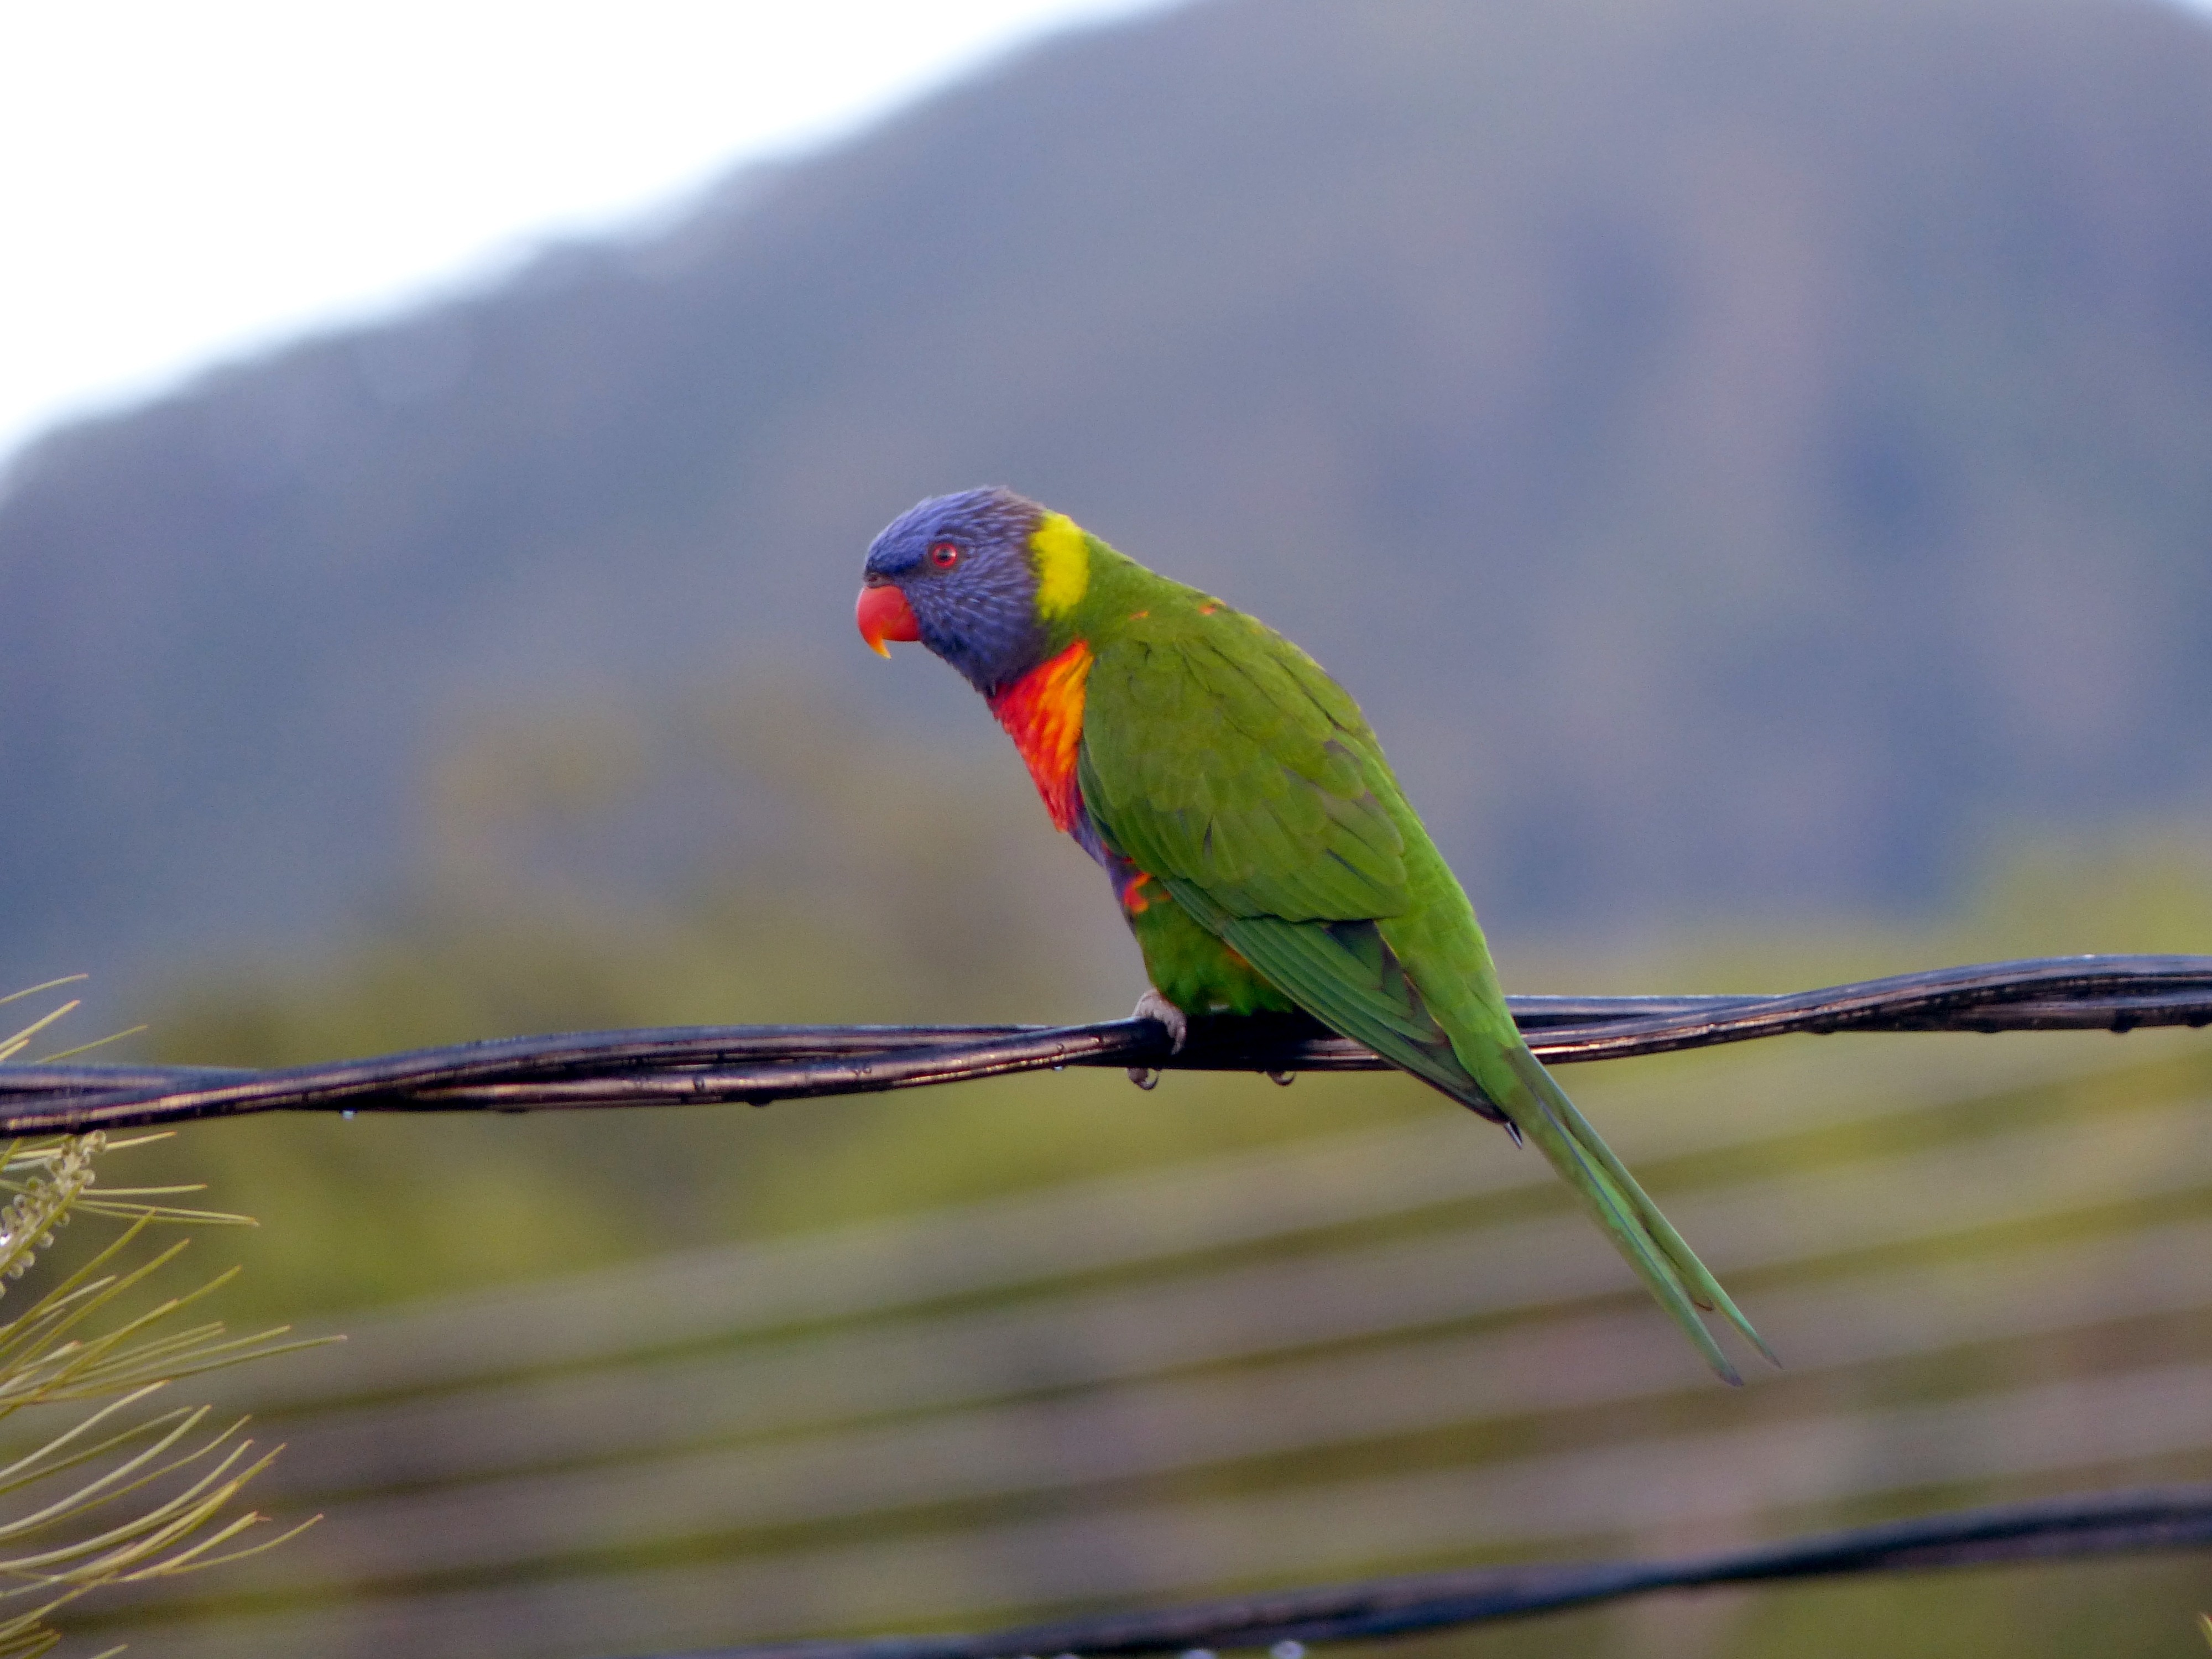
nature, outdoor, wilderness, branch, bird, wing, animal, fly, wildlife, wild, beak, mammal, freedom, feather, avian, fauna, majestic, lorikeet, macaw, wings, vertebrate, creature, parrot, parakeet, rainbow lorikeet, common pet parakeet